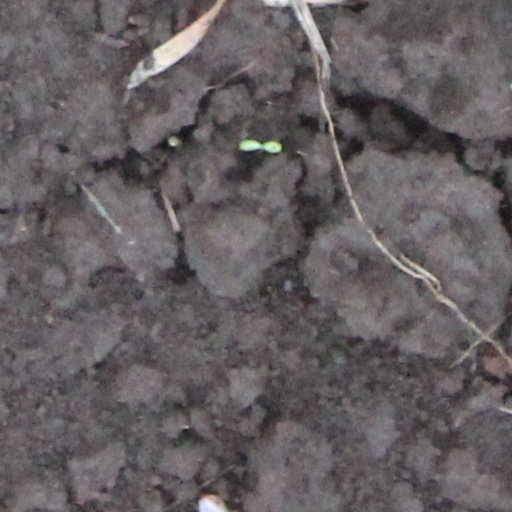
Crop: wheat